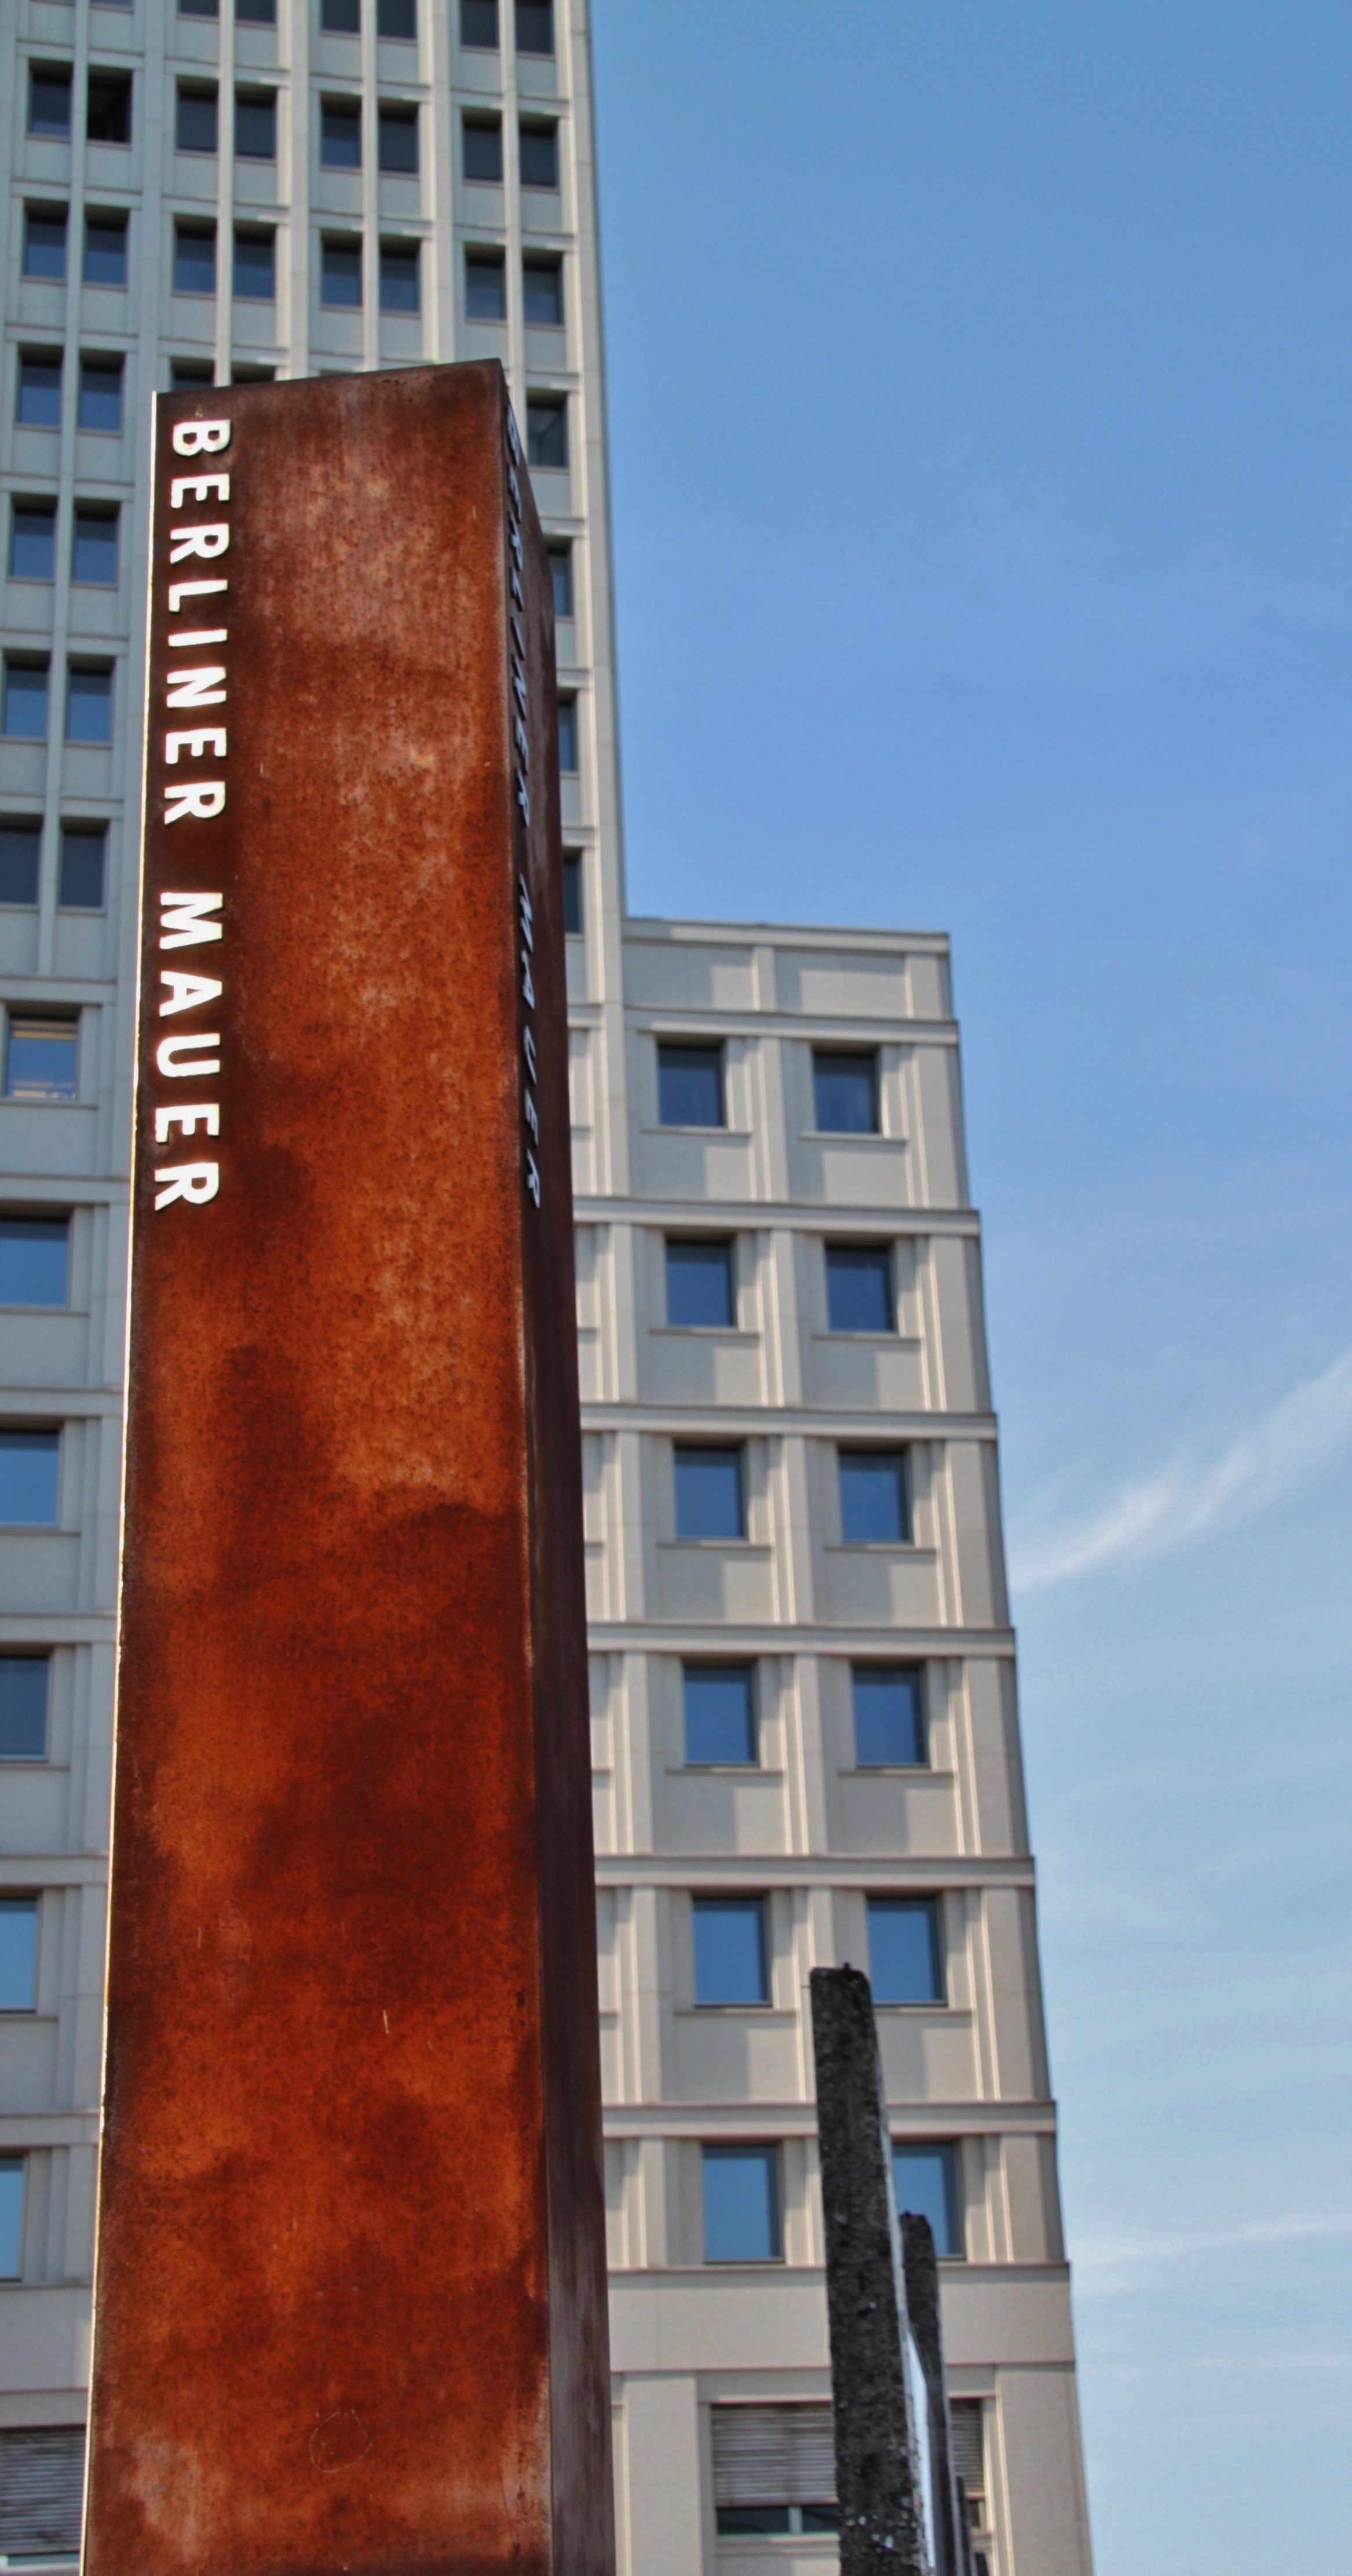
architecture, window, building, city, home, skyscraper, wall, monument, downtown, construction, high, tower, metal, landmark, facade, sightseeing, tourism, modern, tower block, places of interest, capital, structures, memorial, commemorate, germany, berlin, stainless, condominium, front window, glass window, government district, urban area, berlin wall